Tennis

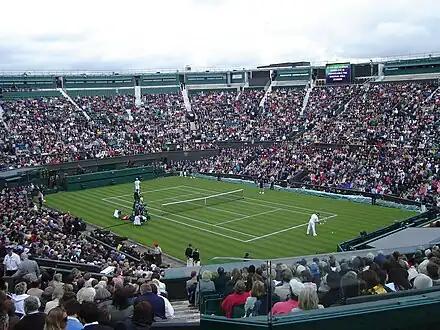
A tennis match at Centre Court of Wimbledon in 2007.

For a right-handed player, the forehand is a stroke that begins on the right side of the body, continues across the body as contact is made with the ball, and ends on the left side of the body. There are various grips for executing the forehand, and their popularity has fluctuated over the years. The most important ones are the "continental", the "eastern", the "semi-western", and the "western". For a number of years, the small, frail 1920s player Bill Johnston was considered by many to have had the best forehand of all time, a stroke that he hit shoulder-high using a "western" grip. Few top players used the "western" grip after the 1920s, but in the latter part of the 20th century, as shot-making techniques and equipment changed radically, the "western" forehand made a strong comeback and is now used by many modern players. No matter which grip is used, most forehands are generally executed with one hand holding the racket, but there have been fine players with two-handed forehands. In the 1940s and 50s, the Ecuadorian/American player Pancho Segura used a two-handed forehand to achieve a devastating effect against larger, more powerful players. Players such as Monica Seles or France's Fabrice Santoro and Marion Bartoli are also notable players known for their two-handed forehands.